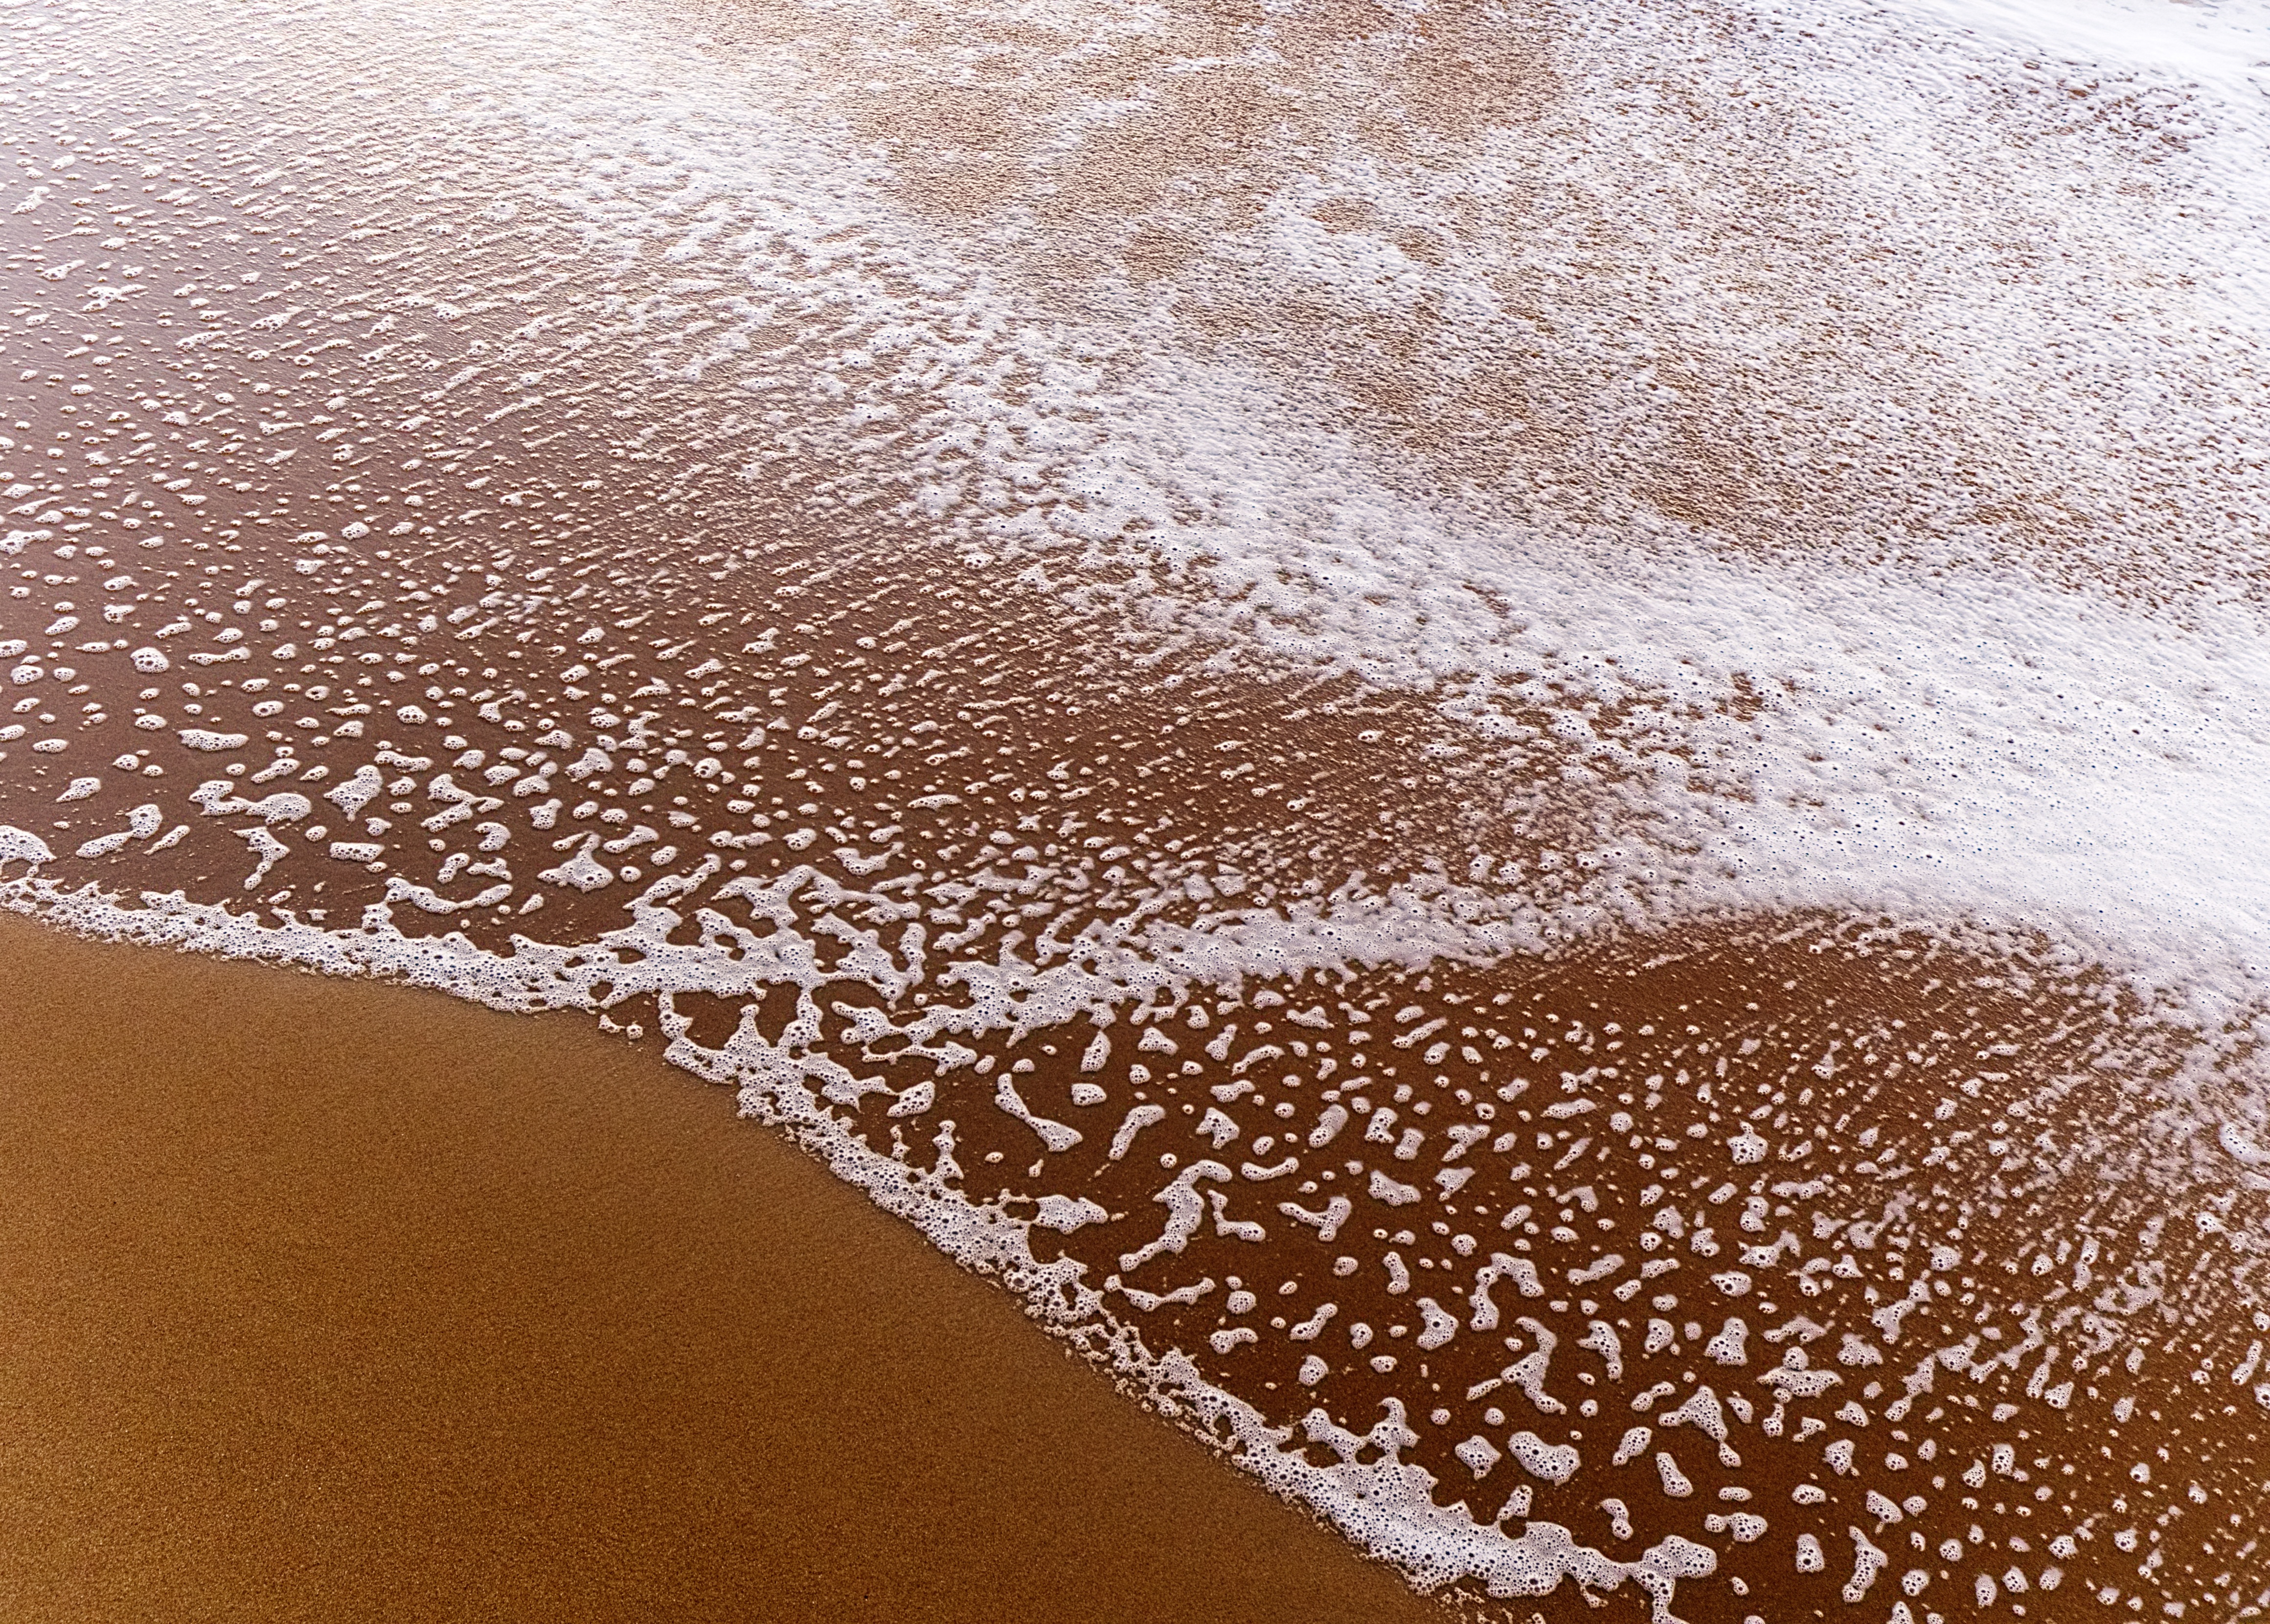
beach, sea, coast, water, sand, ocean, texture, shore, wave, floor, coastal, tide, summer, seaside, foam, surf, pattern, flow, splash, flood, brown, soil, seashore, material, bubble, froth, ebb, flooring, spume, grass family, flecked, fleck